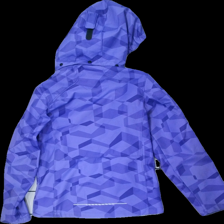
View: back
Type: Jacket
Category: Children
Brand: Everest
Colors: Purple
Material: 100% polyester
Pattern: Geometric print
Cut: Regular
Size: 158
Season: Spring
Stains: Minor
Price range: 50-100
Recommended usage: Reuse